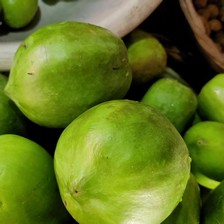
Label: others